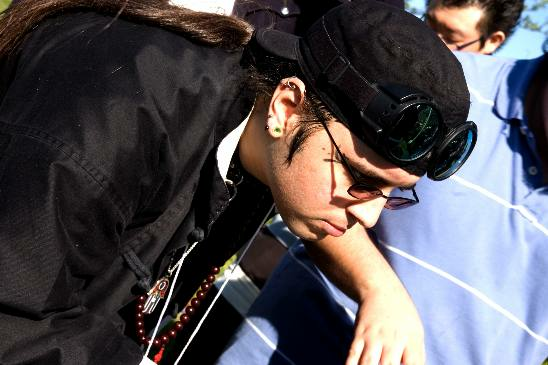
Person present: Yes